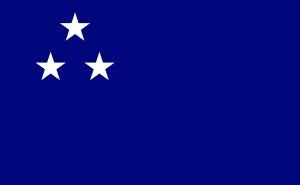
O Sul é o Meu País est un mouvement sécessionniste du sud du Brésil.